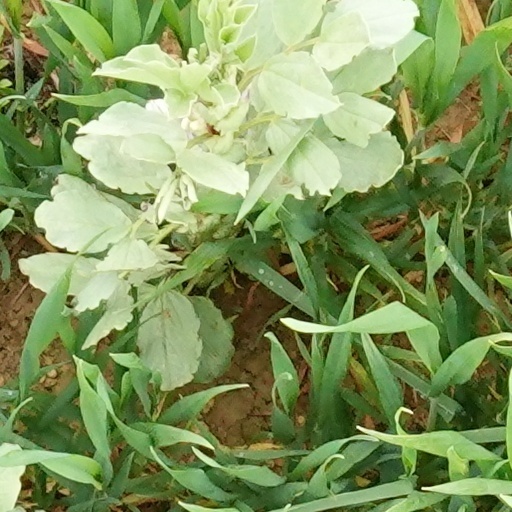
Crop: wheat